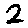
Label: 2